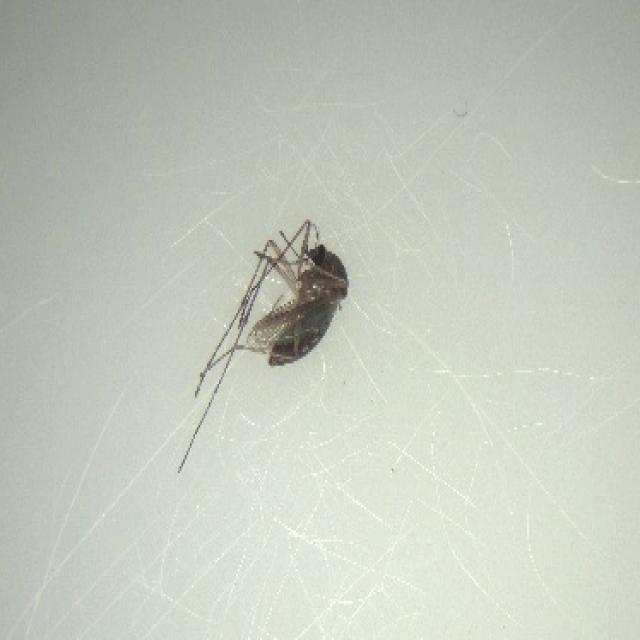
Species: culex_tritaeniorhynchus